Helene Lerner

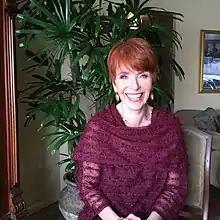
Helene Lerner

Helene Lerner is the founder of WomenWorking.com. She is an author, independent public television host, Emmy award-winning executive producer, and consultant for diverse women in the workplace. Throughout her career, Lerner has focused on issues, including building confidence in working women, channeling personal power, breaking barriers, and sharing broader professional advice.